Law enforcement in the United States

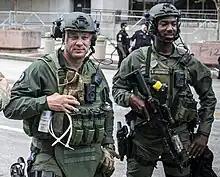
Atlanta Police Department SWAT officers in 2020

The advent of the police car, two-way radio, and telephone in the early 20th century transformed policing into a reactive strategy that focused on responding to calls for service. In the 1920s, led by Berkeley, California police chief August Vollmer, police began to professionalize, adopt new technologies, and place emphasis on training. With this transformation, police command and control became more centralized. Orlando Winfield Wilson, a student of Vollmer, helped reduce corruption and introduce professionalism in Wichita, Kansas, and later in the Chicago Police Department. Strategies employed by O.W. Wilson included rotating officers from community to community to reduce their vulnerability to corruption, establishing a non-partisan police board to help govern the police force, a strict merit system for promotions within the department, and an aggressive recruiting drive with higher police salaries to attract professionally qualified officers.